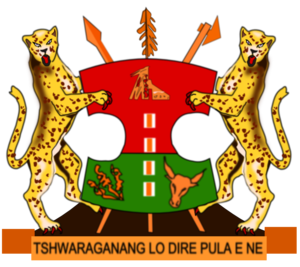
Le Bophuthatswana était un bantoustan regroupant l'ethnie Tswana, déclaré indépendant de 1977 à 1994 et situé dans le Nord-Ouest de l'Afrique du Sud durant la période de l'apartheid.